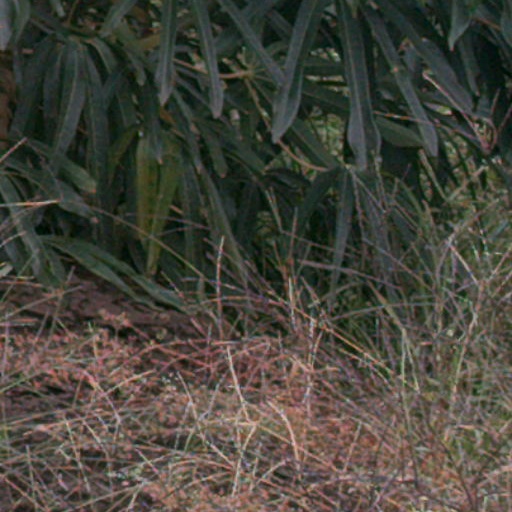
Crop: cassava